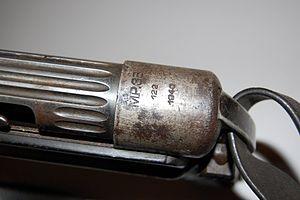
Bout de culasse d'un MP 38 Haenel
À la veille de la Seconde Guerre mondiale, l'armée allemande eut besoin d'une arme compacte mais fournissant une puissance de feu supérieure à un simple pistolet pour armer ses troupes parachutistes, ses équipages de chars et de transport : le Maschinenpistole 38 ou couramment appelé le MP 38 était né. Cette arme eut d'emblée un tel succès que l'armée s'en dota pour l'ensemble de ses troupes.